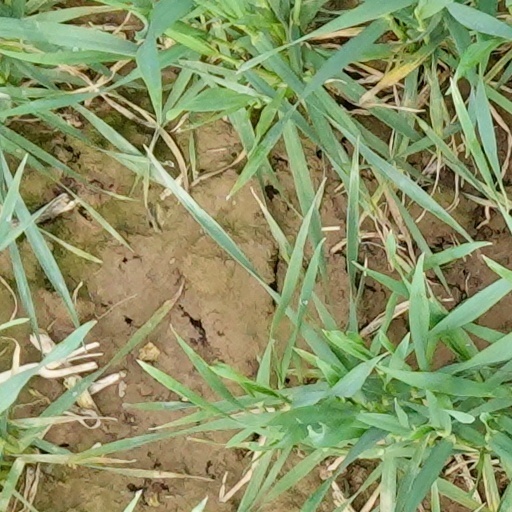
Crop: wheat